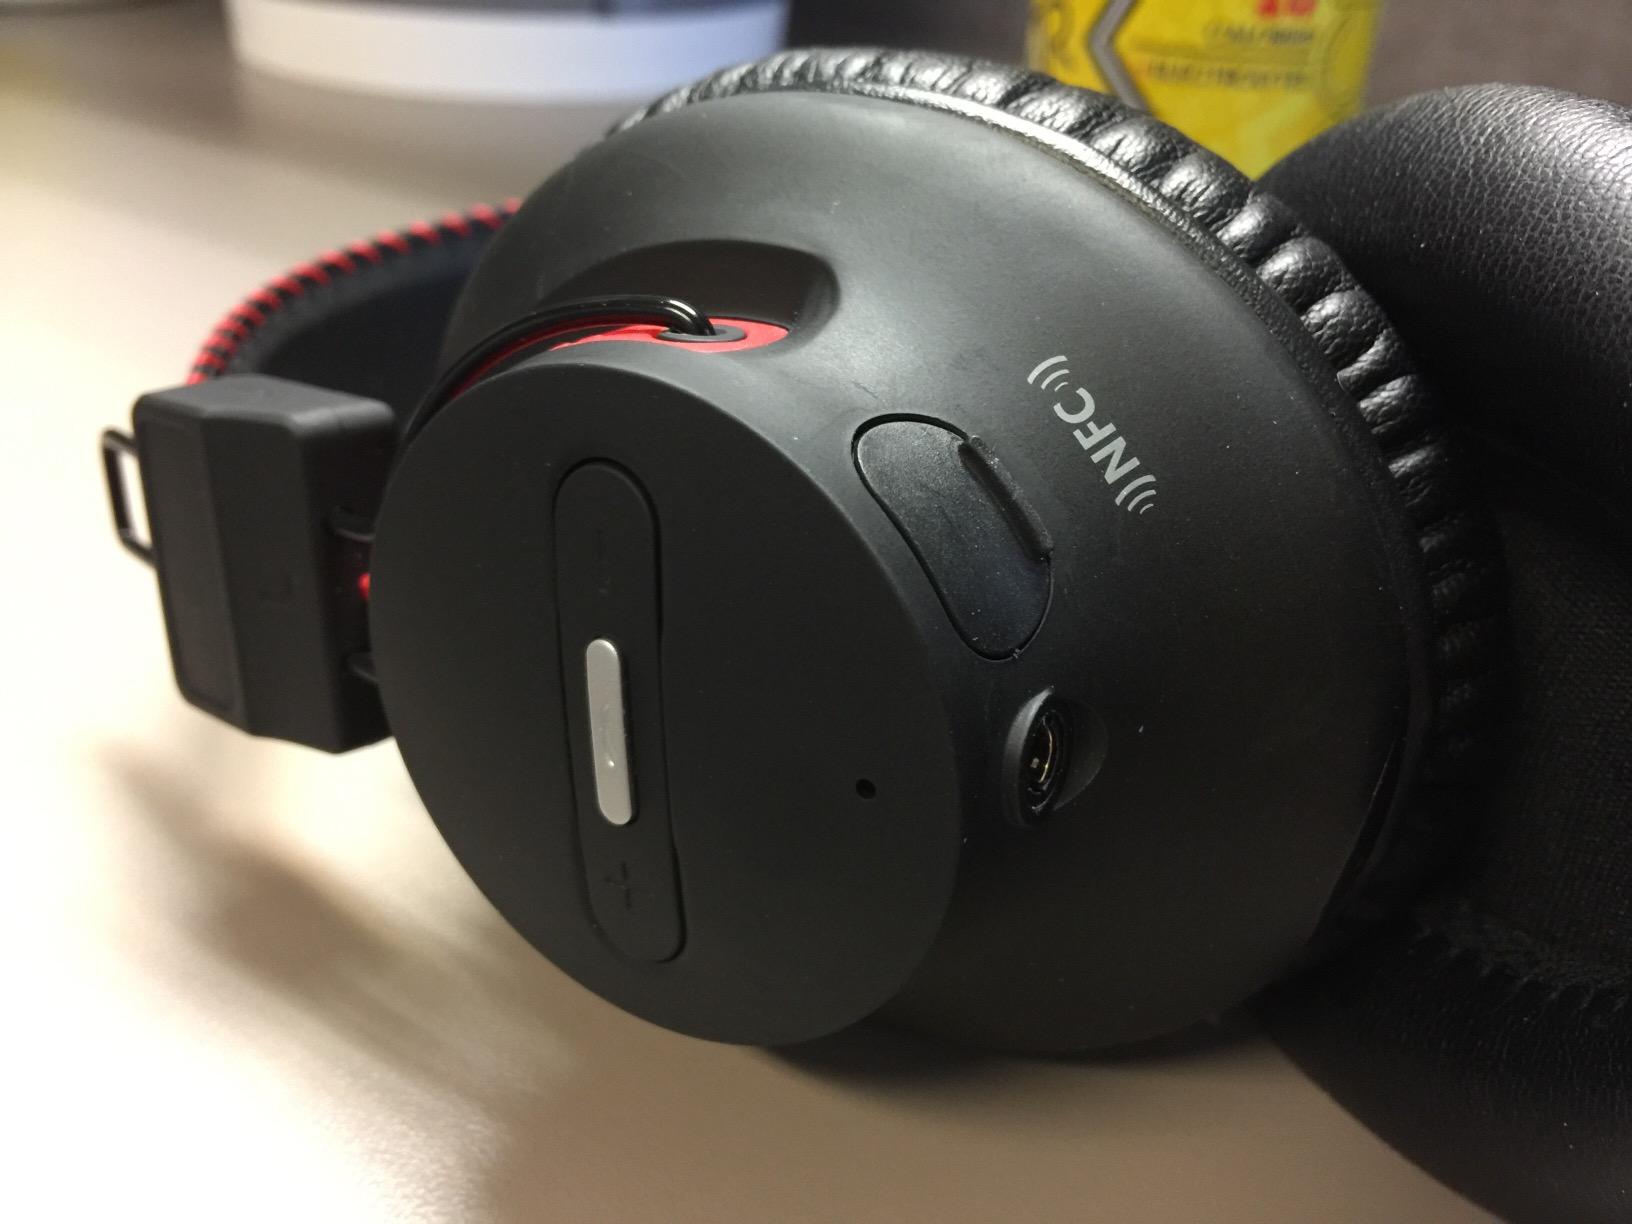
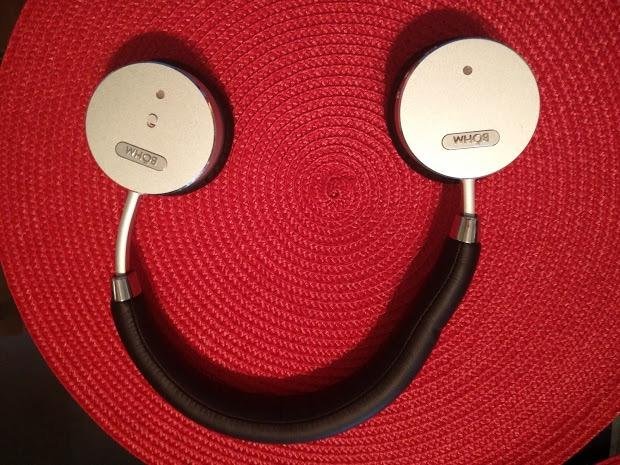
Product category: headphones
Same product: no